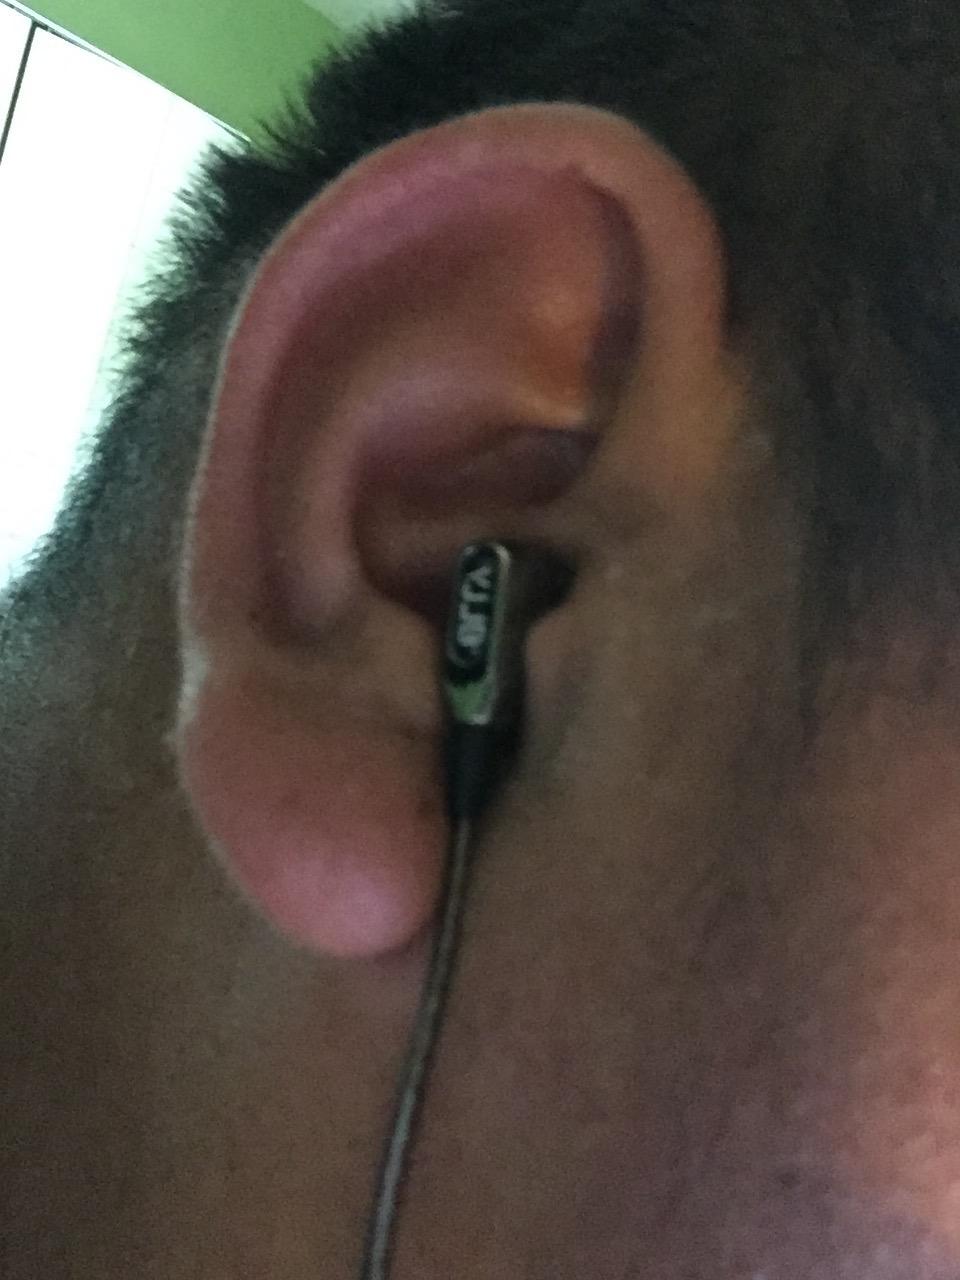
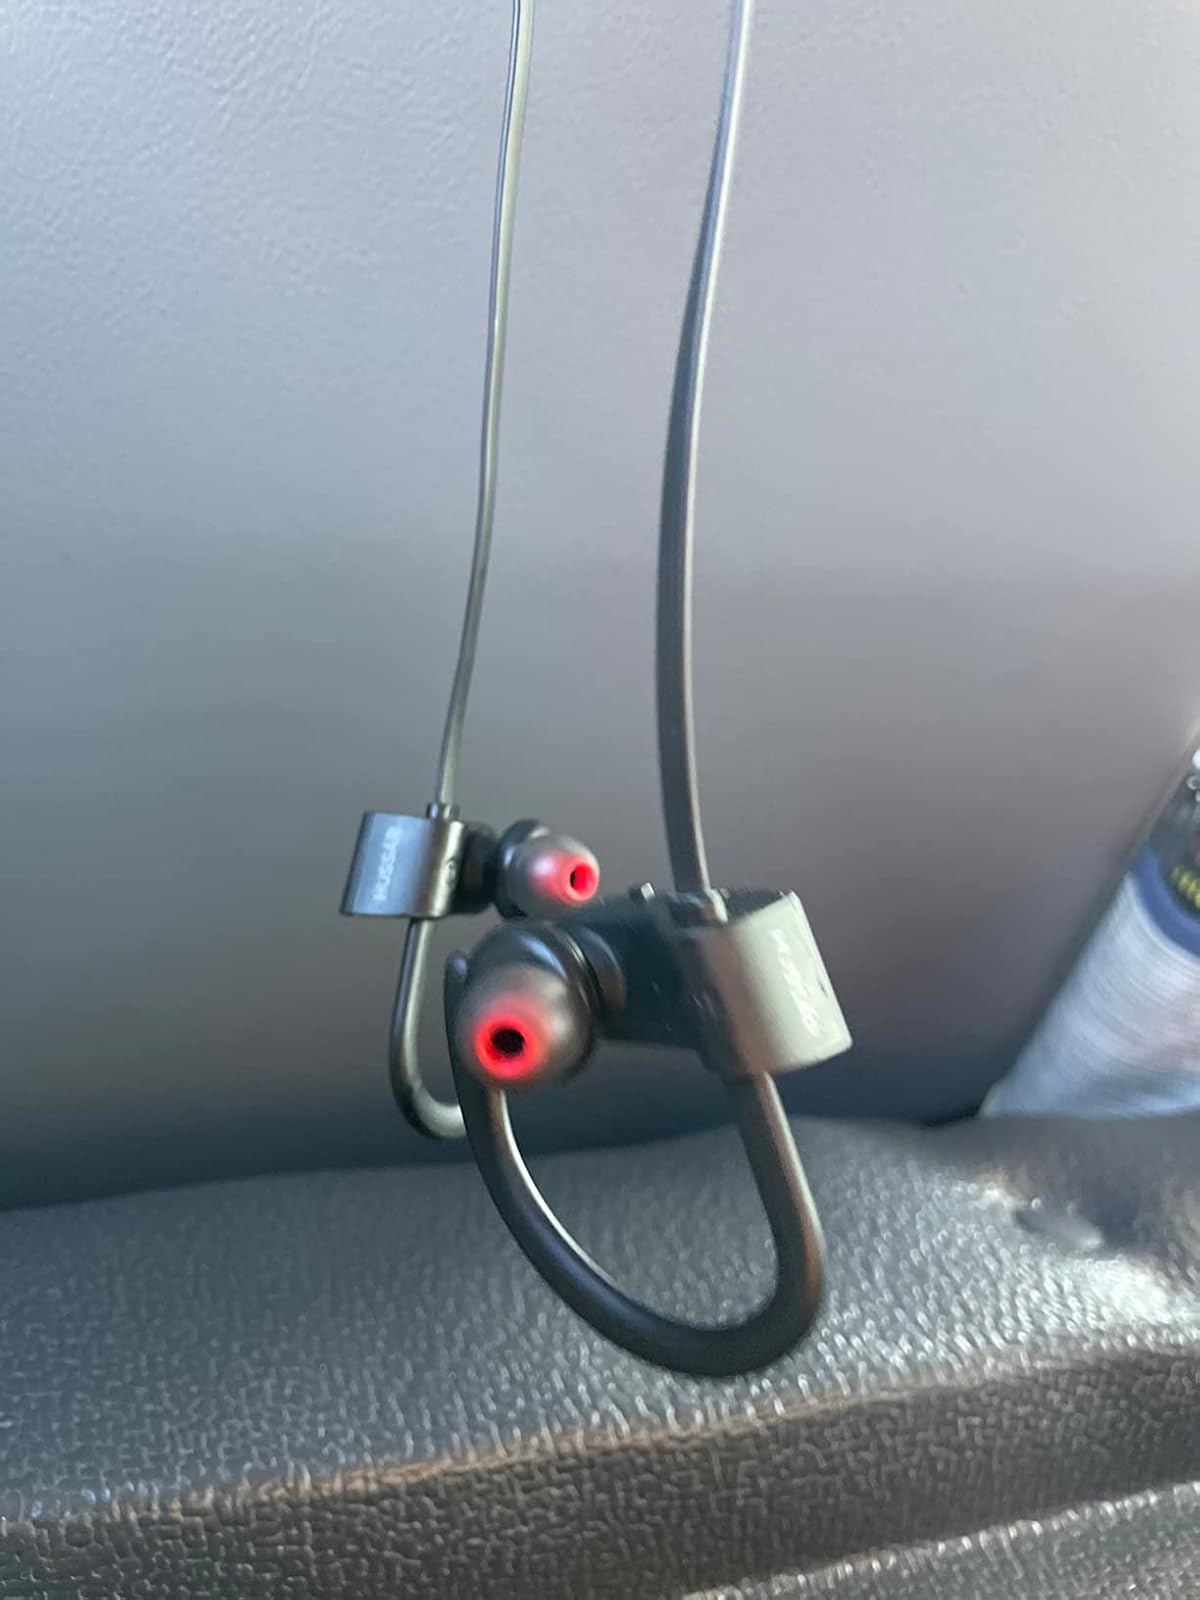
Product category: headphones
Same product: no